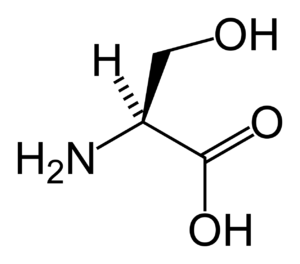
En chimie, un homologue est un composé qui appartient à une série de composés qui ne diffèrent des autres que par le nombre de répétition d'une unité, comme un pont méthylène −CH₂−, un résidu peptidique, etc.